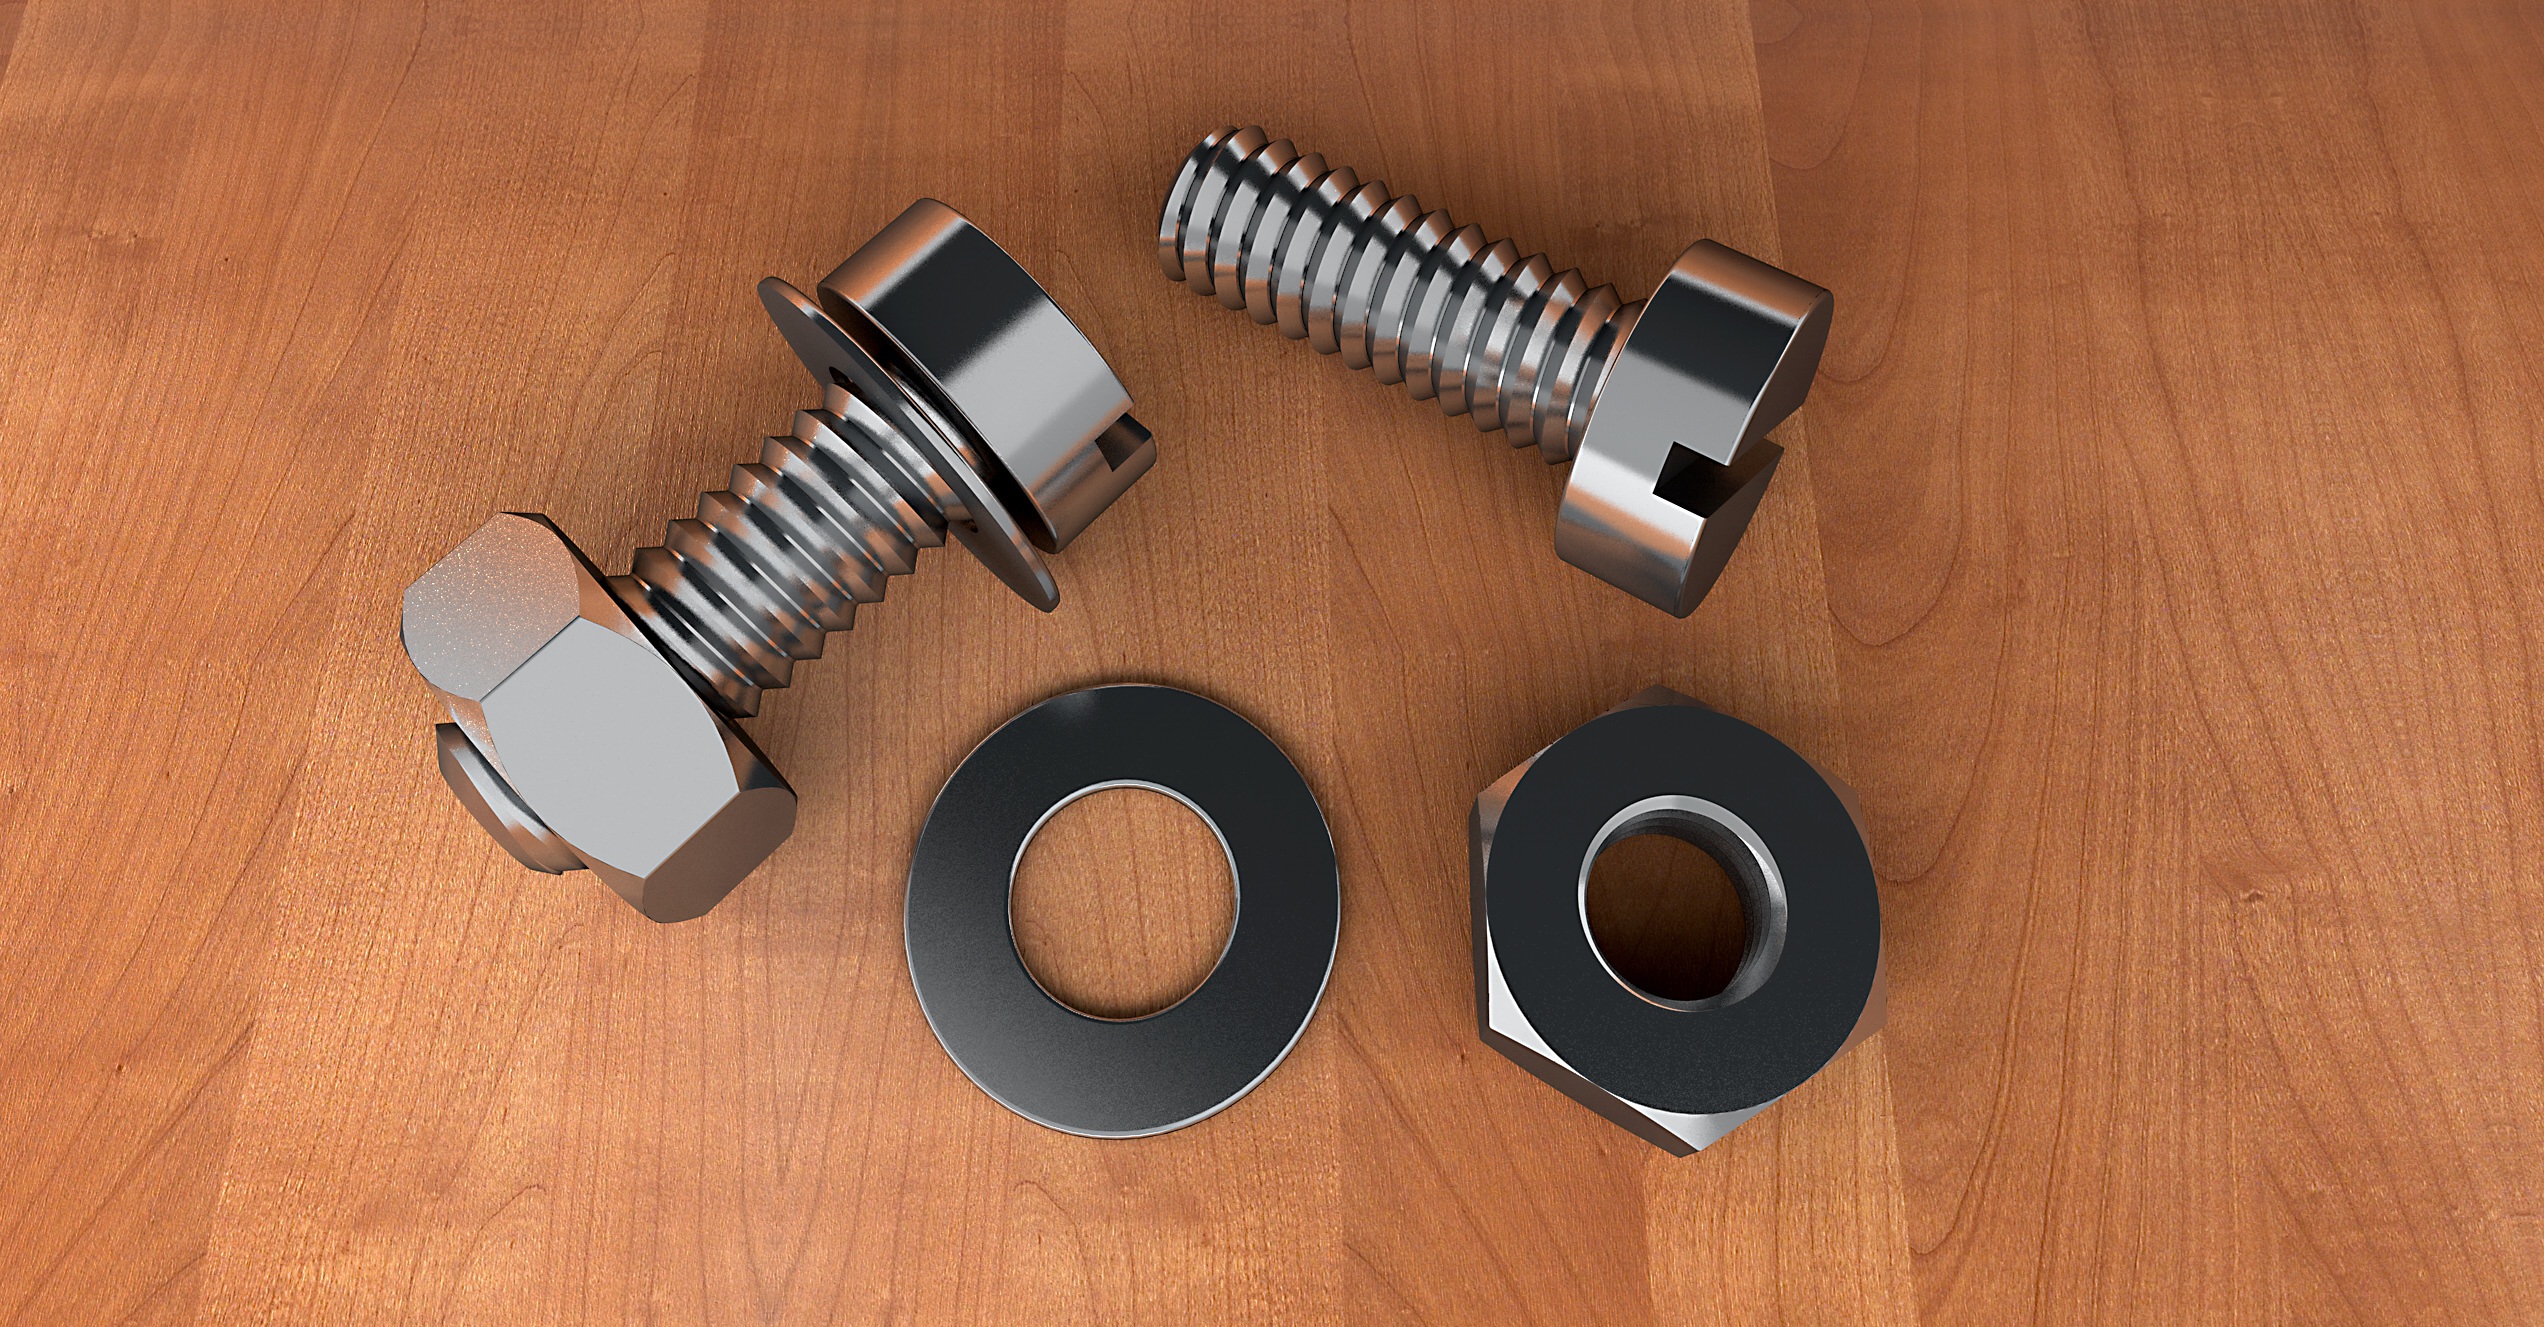
technology, steel, metal, screw, thread, product, animation, mother, 3d, iron, gland, visualization, 3d model, hexagon nut, metric thread, metal thread